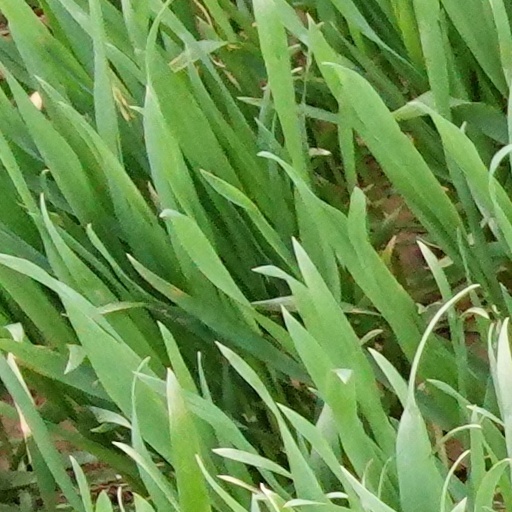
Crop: wheat